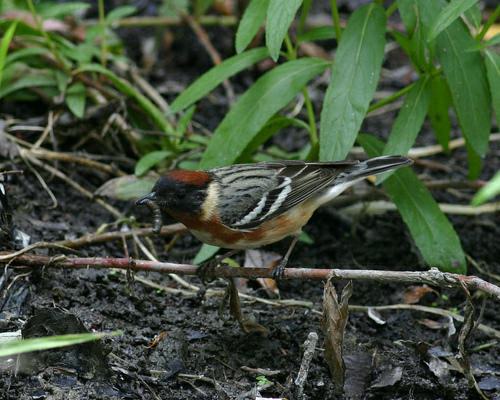
A photo of a bay breasted warbler